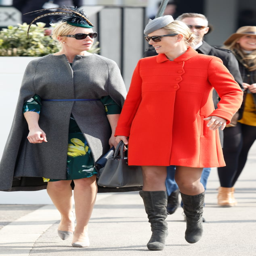
person has a coat in every shade of red